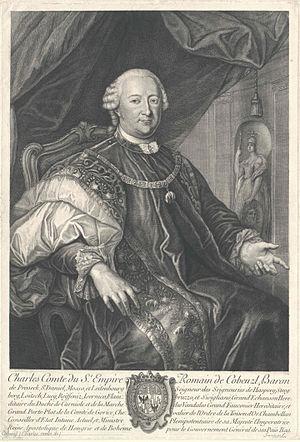
Charles Jean Philippe, comte de Cobenzl fut un homme d'État carniolien au service des Habsbourg d'Autriche.